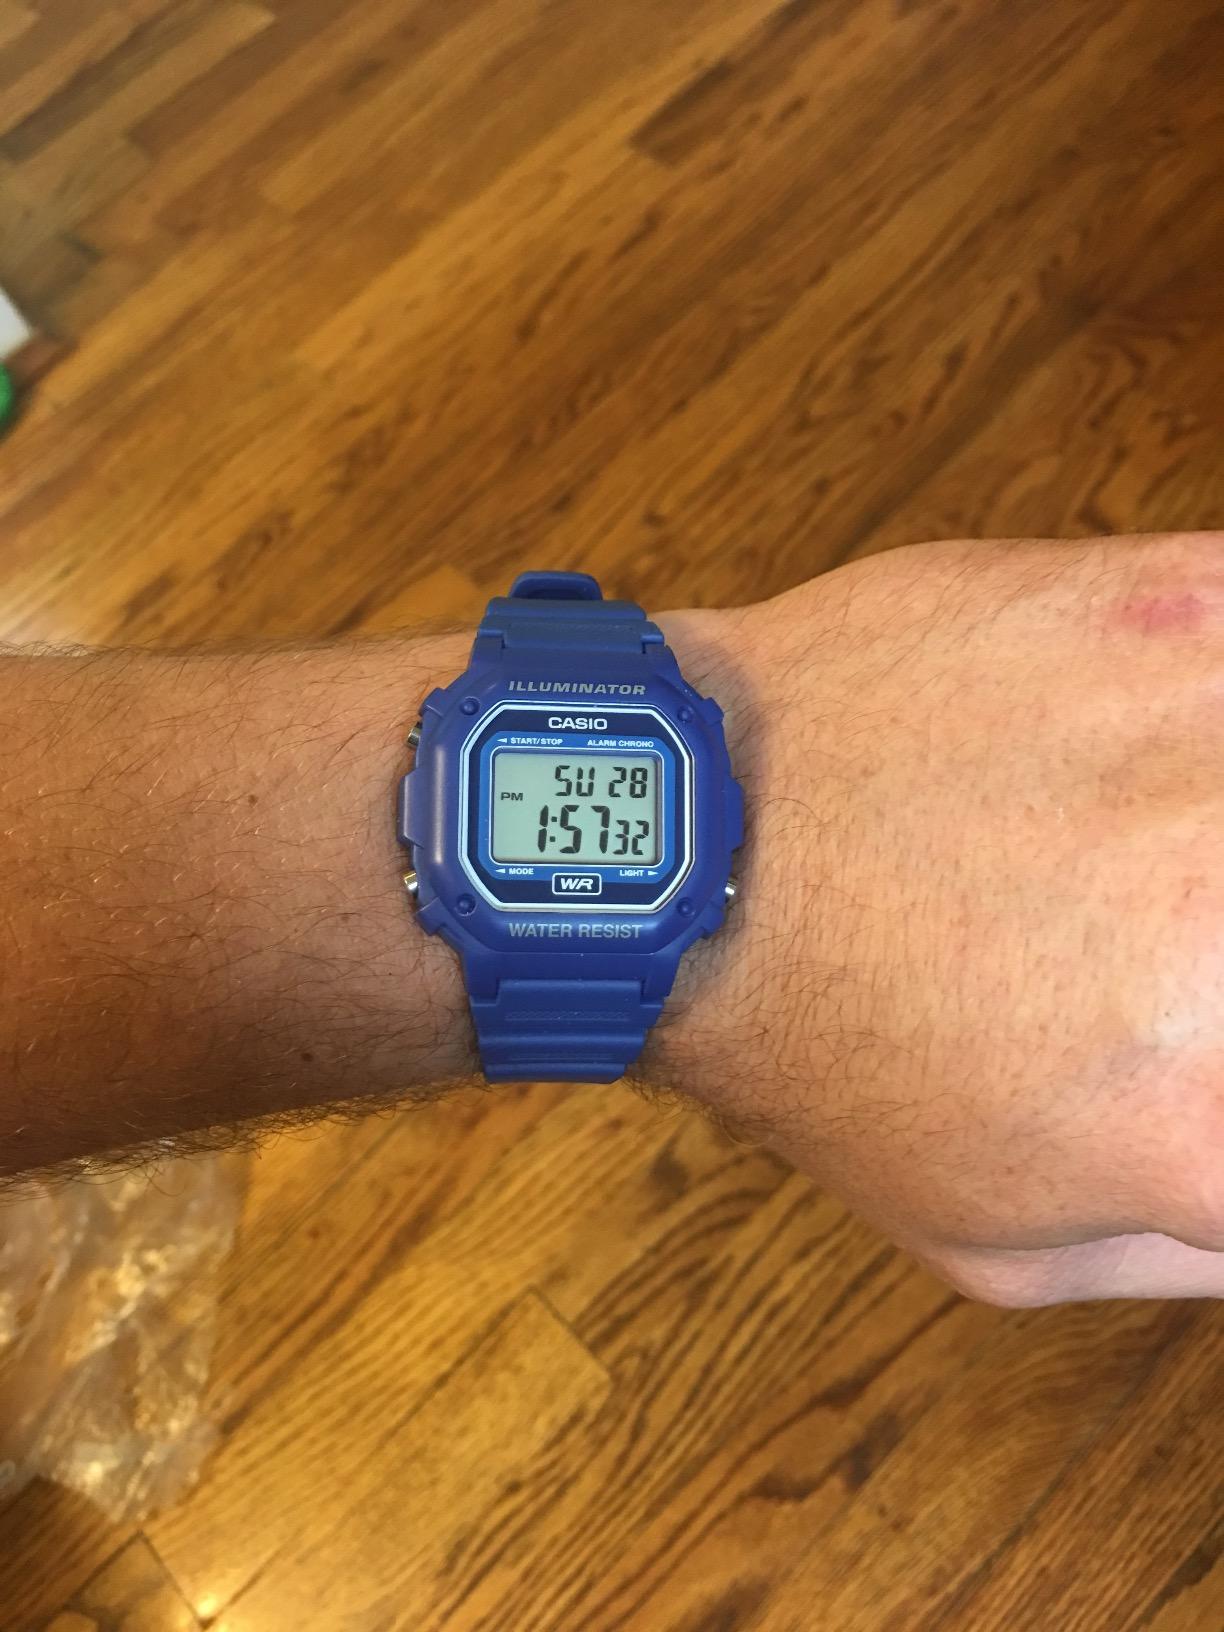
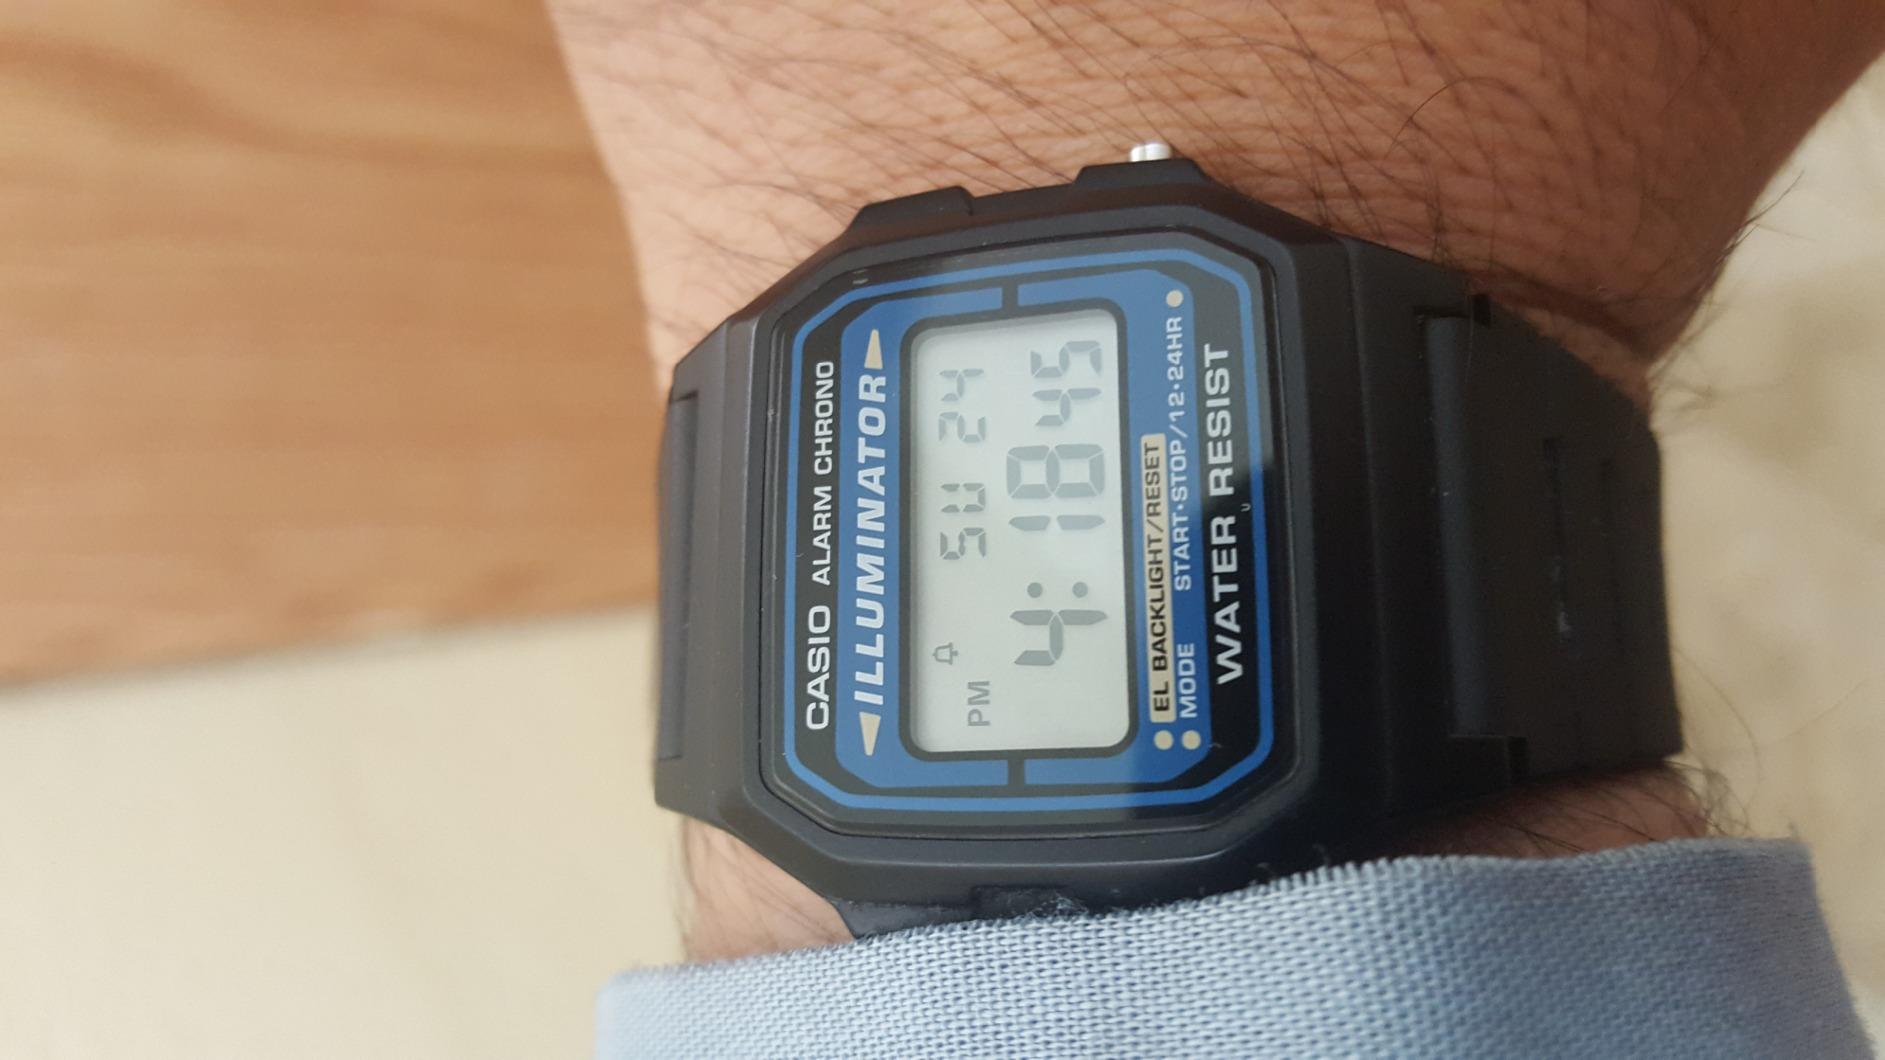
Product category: accessories_watch
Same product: no